Latgale

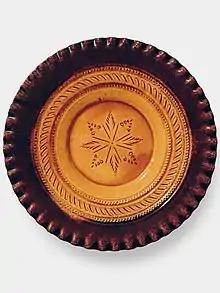
A decorative plate made by the Latgalian ceramicist Polikarps Čerņavskis

Due to the influence of Polish–Lithuanian Commonwealth, the population of Latgale has remained predominantly a Catholic (65.8% of the population in 2011), while Lutheranism has been more common in other regions of Latvia.